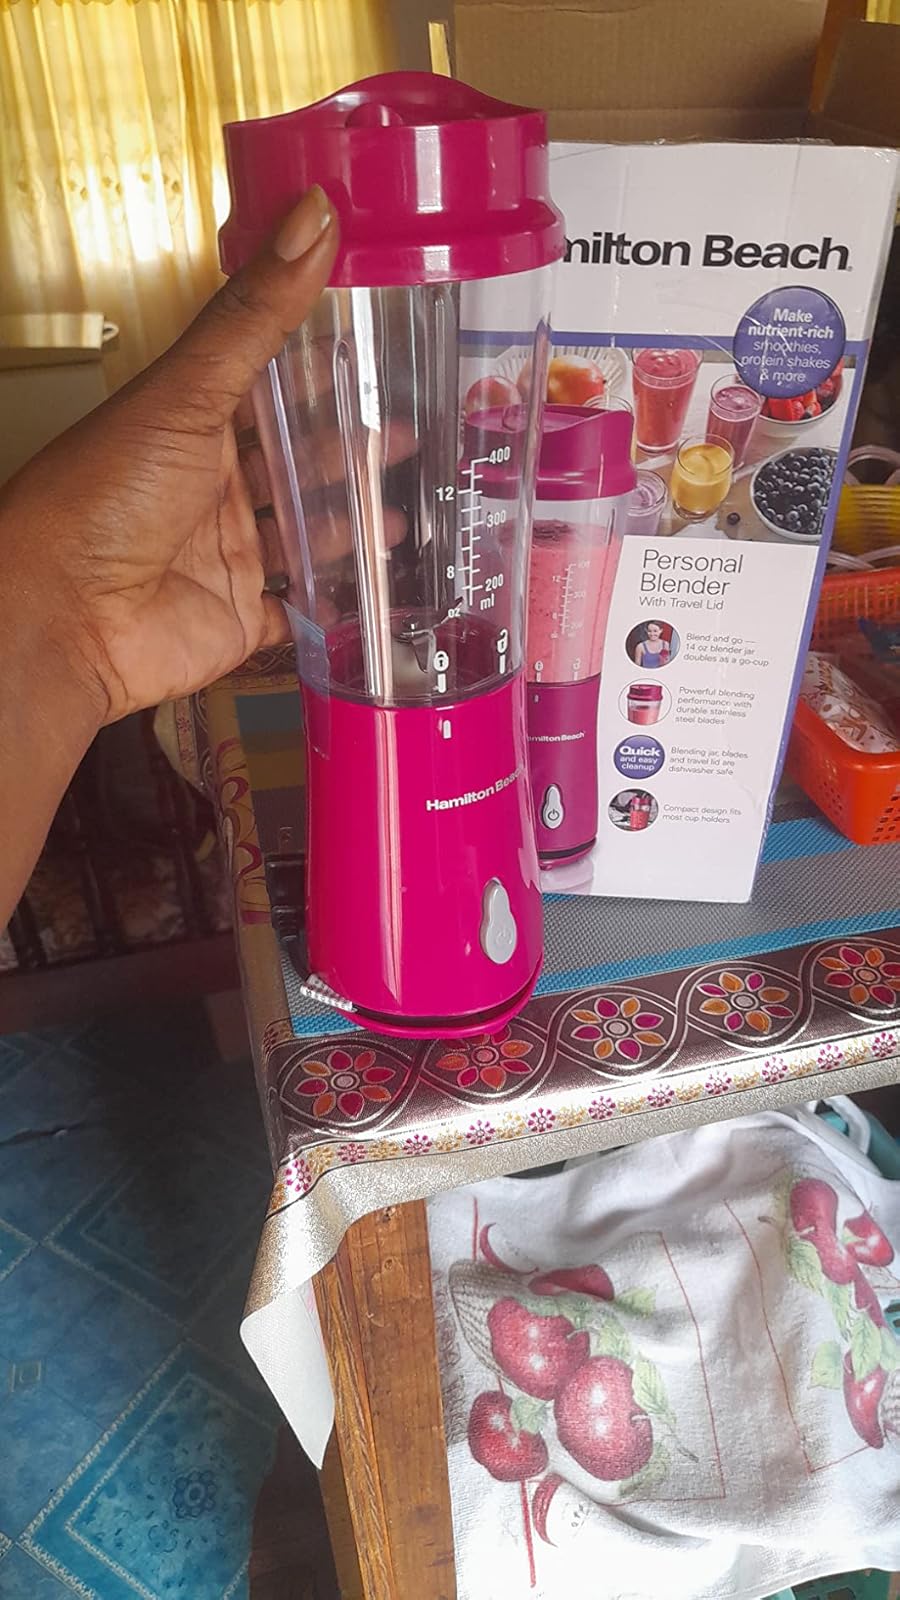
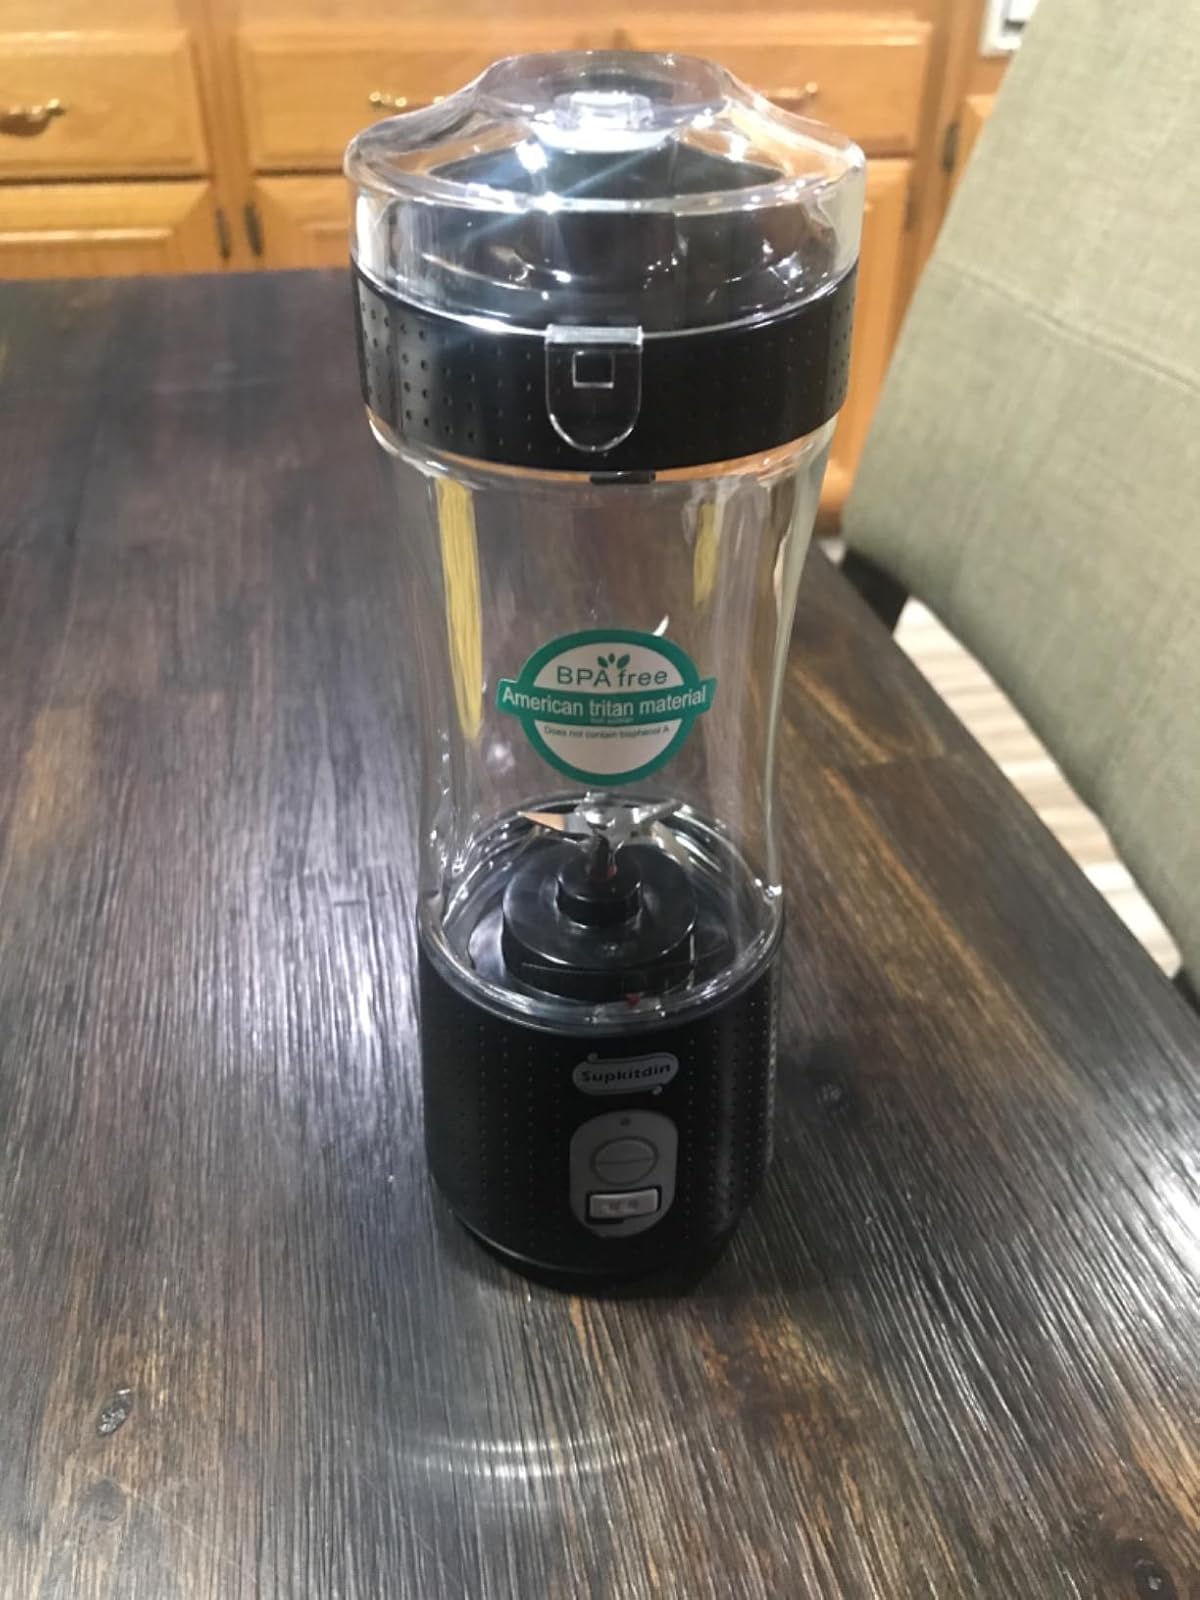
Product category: items_blender
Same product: no